Harry Lauder

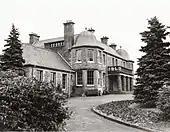
Lauder Hall aka Lauder Ha' 1967

Lauder is credited with giving the then 21-year-old portrait artist Cowan Dobson his opening into society by commissioning him, in 1915, to paint his portrait. This was considered to be so outstanding that another commission came the following year, to paint his son Captain John Lauder, and again another commission in 1921 to paint Lauder's wife, the latter portrait being after the style of John Singer Sargent. These three portraits remain with the family. The same year, Scottish artist James McBey painted another portrait of Lauder, today in the Glasgow Museums.